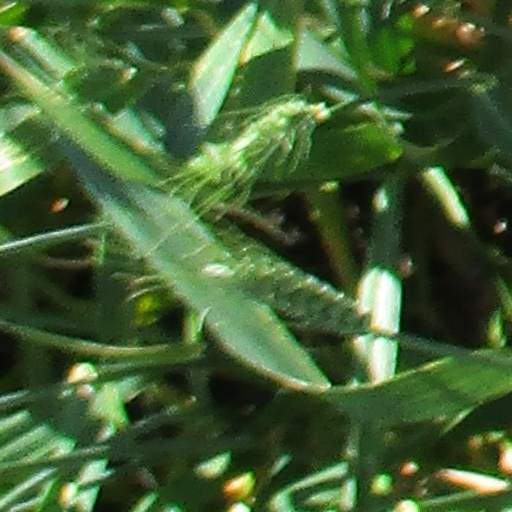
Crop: wheat